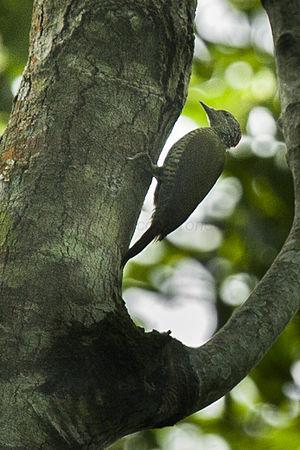
Le Pic de Tullberg est une espèce d'oiseaux de la famille des Picidae. Son aire de répartition s'étend sur le Nigeria, le Cameroun, la République démocratique du Congo, la Guinée équatoriale, le Rwanda, le Burundi, la Tanzanie, l'Ouganda et le Kenya.